Oprah Winfrey

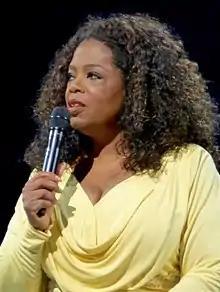
Winfrey on her "The Life You Want" tour in October 2014

In 2015, her memoir, "The Life You Want", was announced following on her tour of the same name, and scheduled for publication in 2017, but was "indefinitely postponed" in 2016.